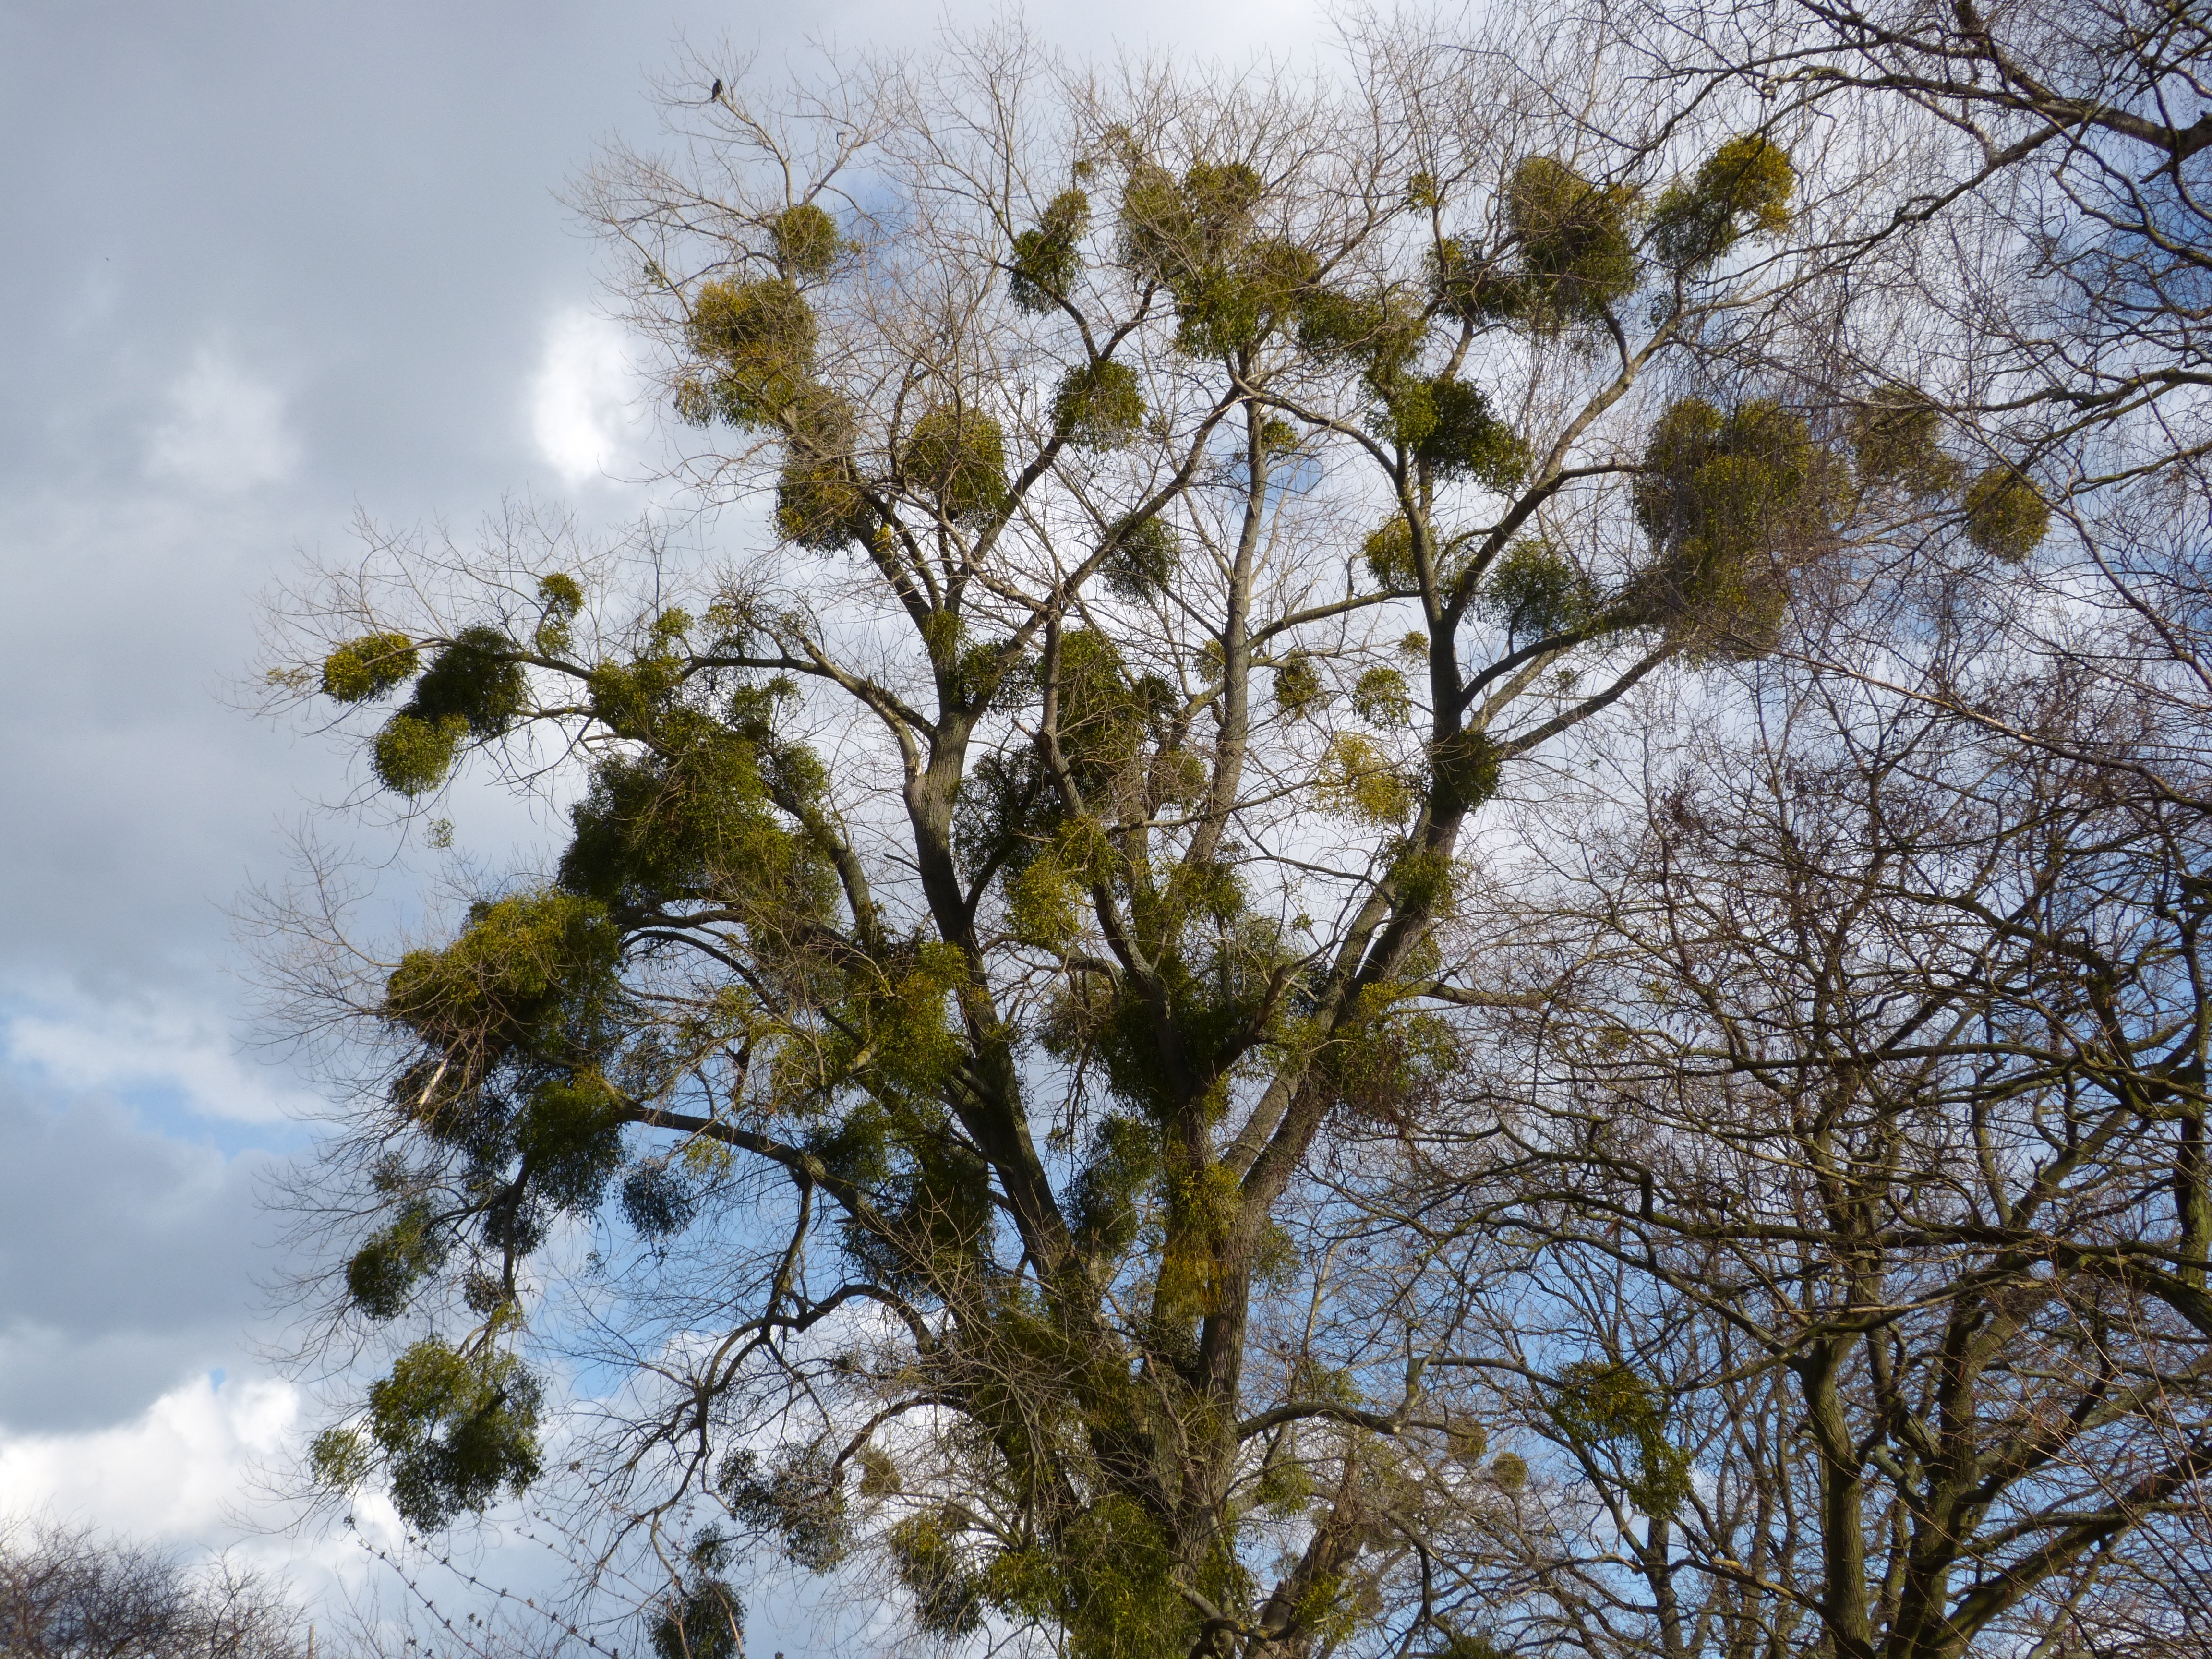
tree, nature, branch, blossom, winter, plant, sky, sunlight, leaf, flower, autumn, botany, parasite, flora, season, mistletoe, tree plant, make the most of, woody plant, parasitic tree